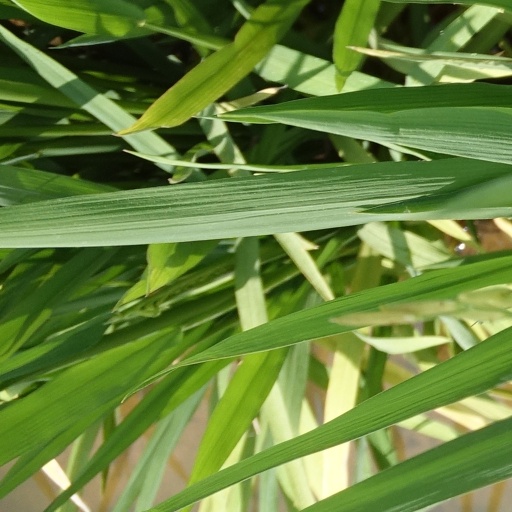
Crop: rice